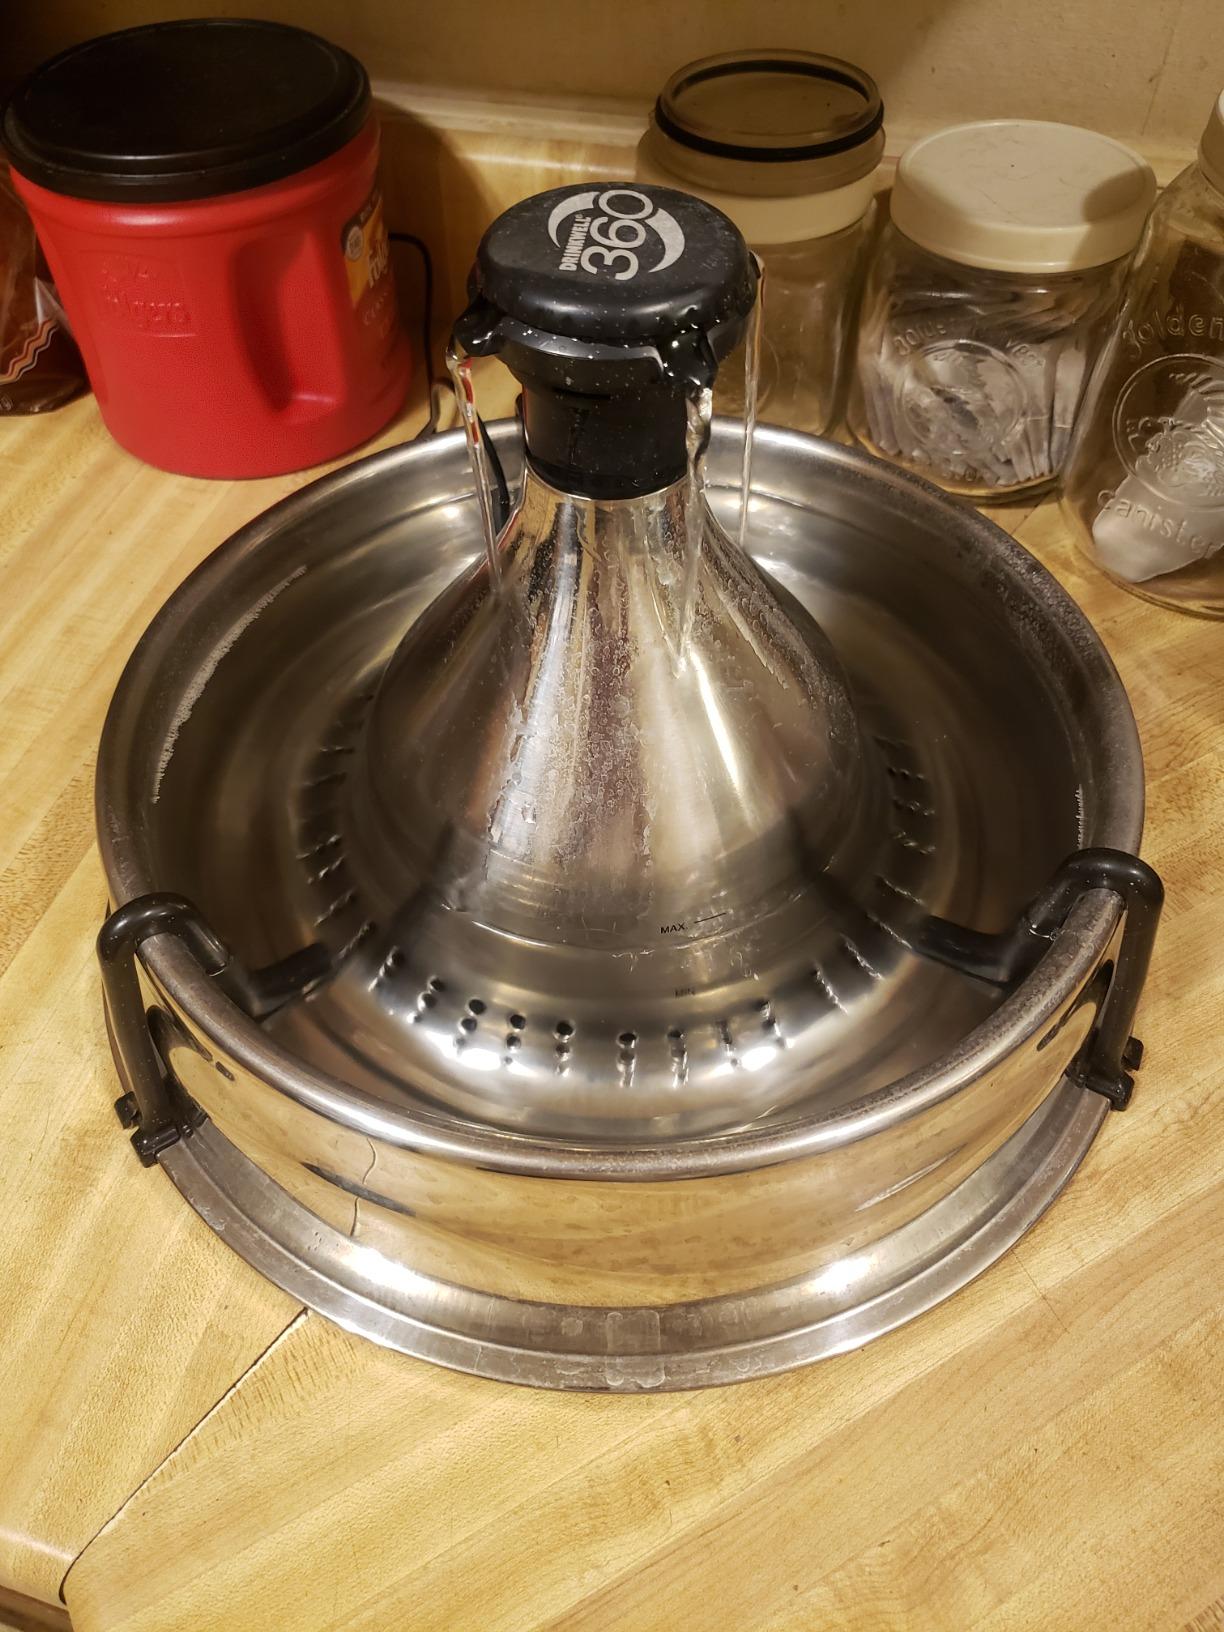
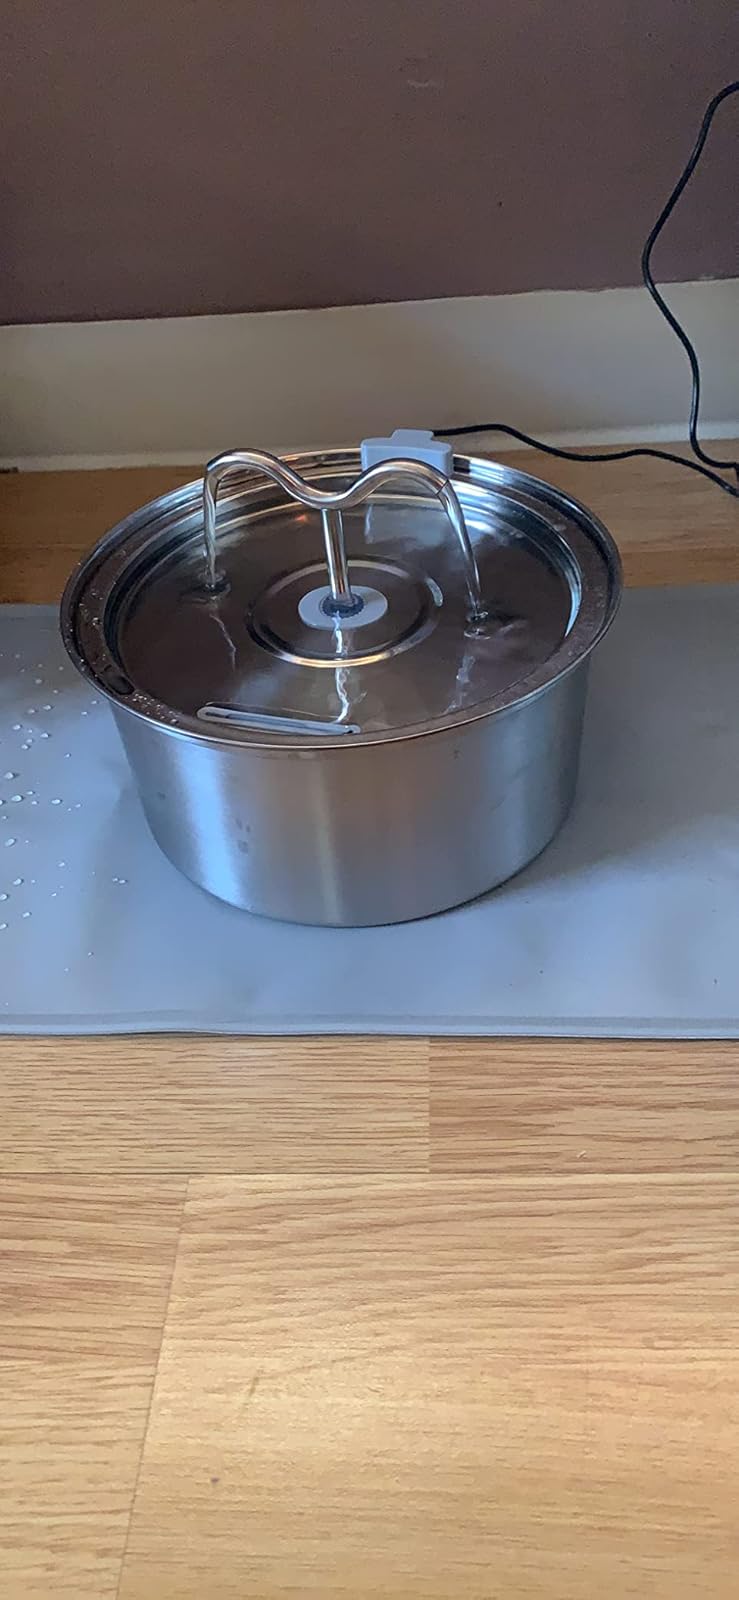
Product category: items_bowl
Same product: no